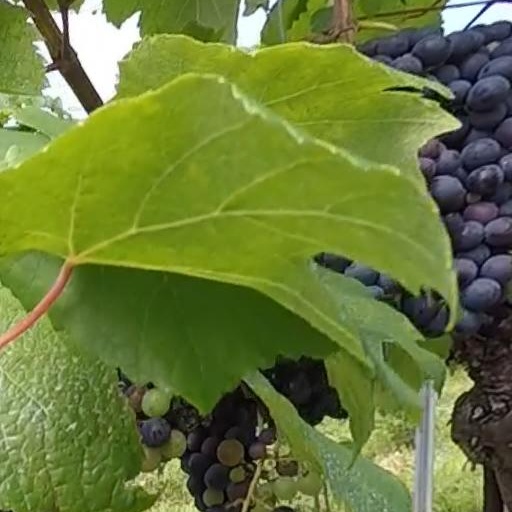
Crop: grape